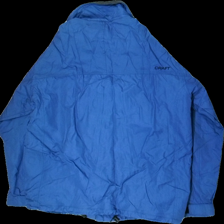
View: back
Type: Jacket
Category: Unisex
Brand: Craft
Colors: Blue
Material: 100% nylon
Cut: Regular
Size: L
Season: Autumn
Stains: Major
Price range: <50
Recommended usage: Export